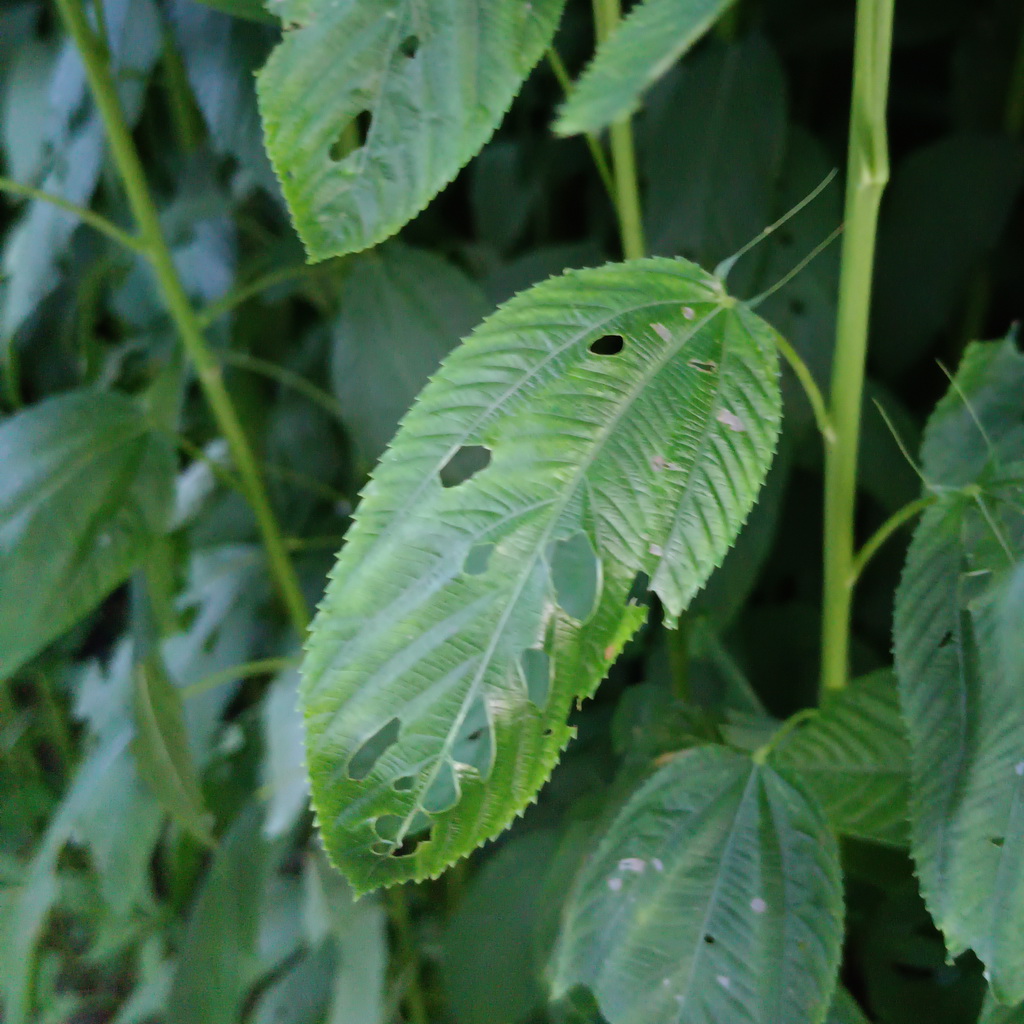
Label: Holed